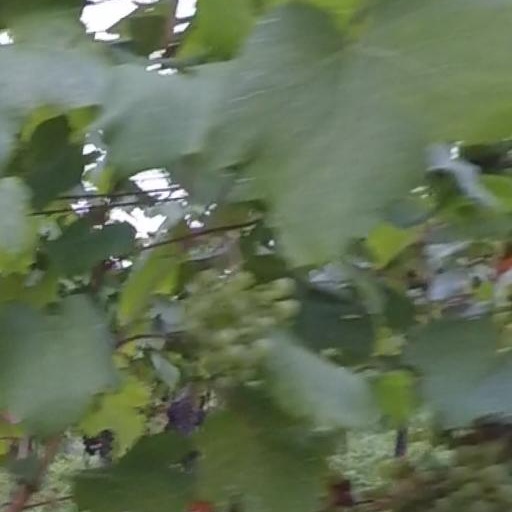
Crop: grape